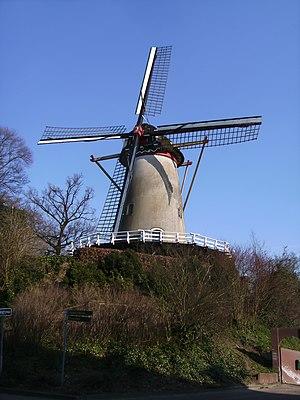
Rhenen est une commune et un village des Pays-Bas, en province d'Utrecht.